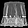
Label: Shirt